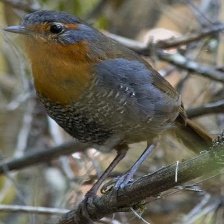
Species: CHUCAO TAPACULO
Scientific name: SCELORCHILUS RUBECULA